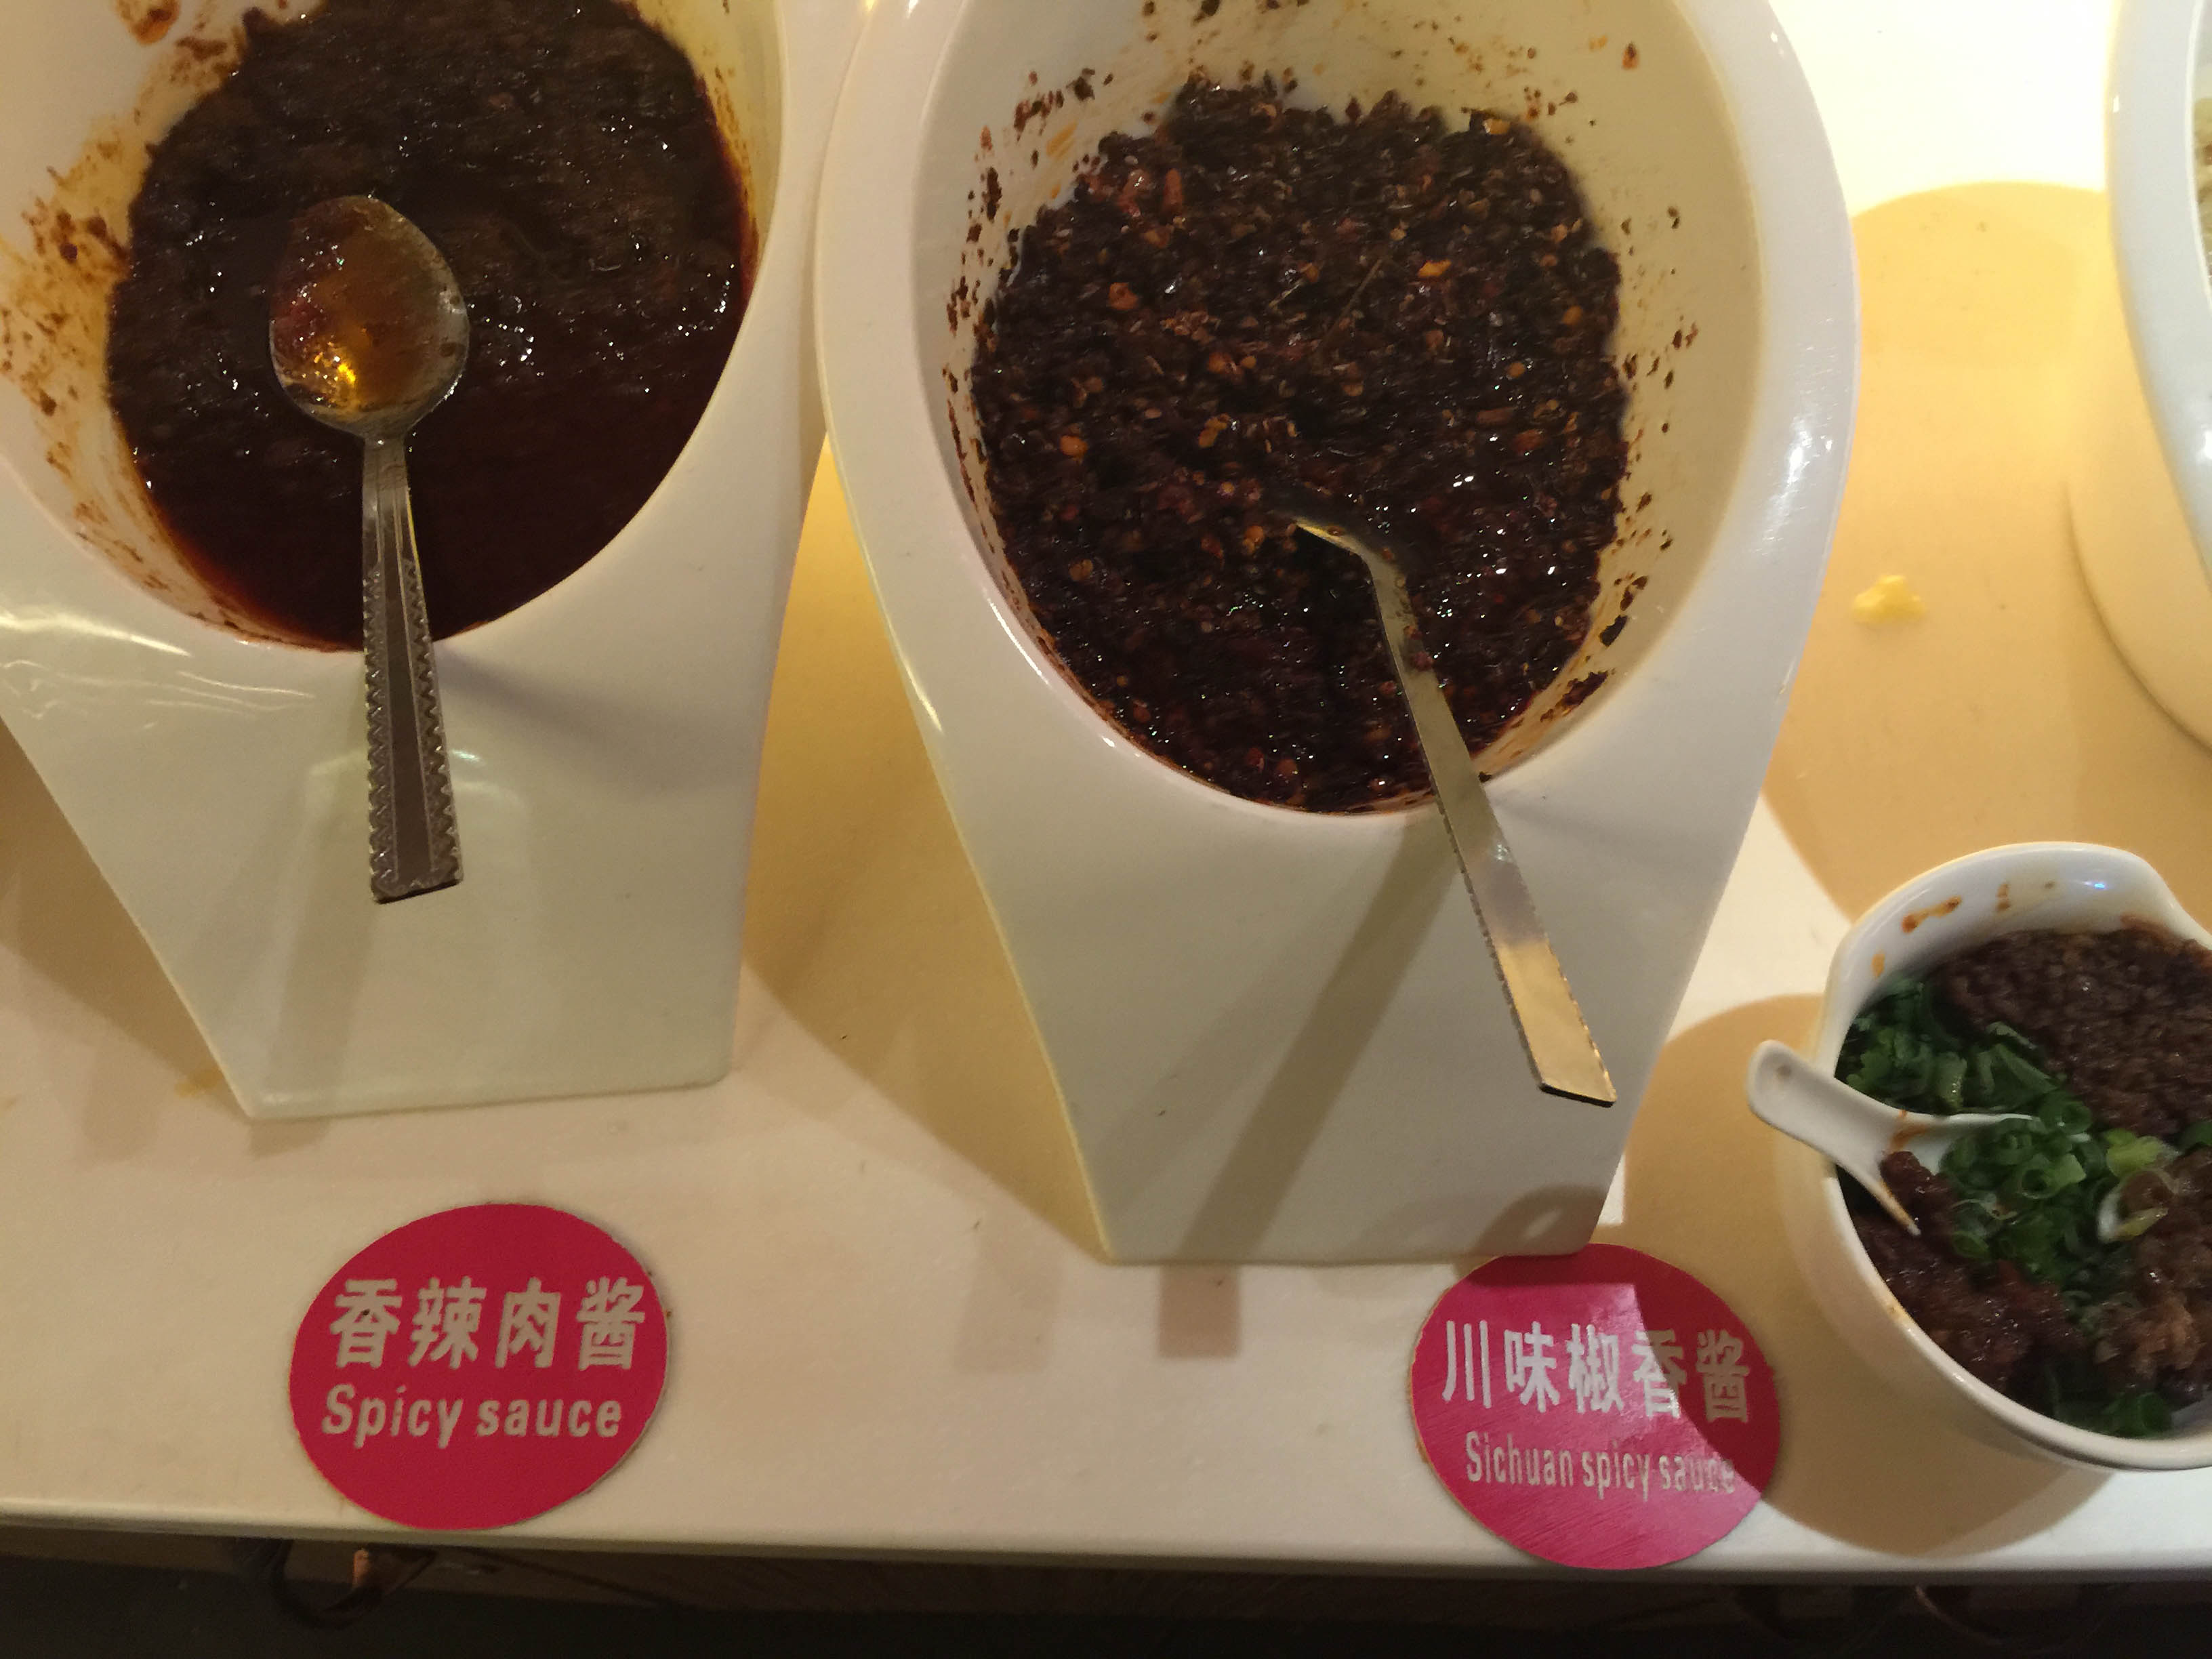
dish, meal, food, produce, drink, dessert, cuisine